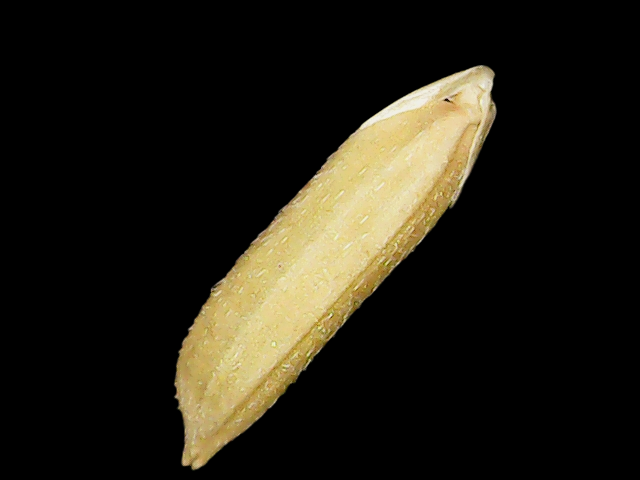
Rice variety: Binadhan21